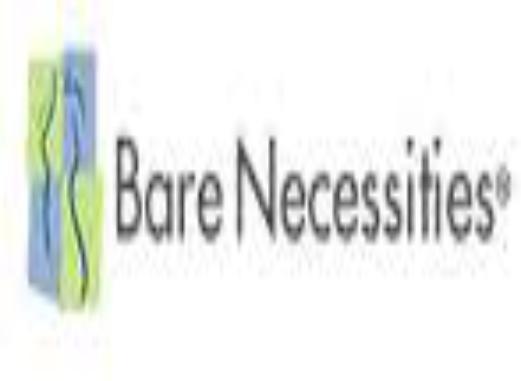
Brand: Bare Necessities
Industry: Clothes